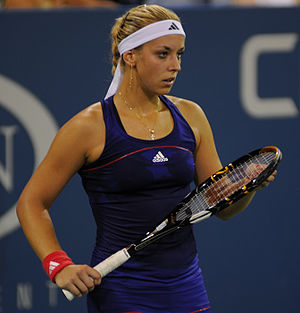
Family Circle Cup 2009
Family Circle Cup 2009 blev vundet af Sabine Lisicki (billedet) med en finalesejr over Caroline Wozniacki.
Family Circle Cup 2009 var en professionel tennisturnering for kvinder, der blev spillet udendørs på grusbaner i Family Circle Tennis Center i Charleston, South Carolina, USA. Turneringen var sæsonens sjette WTA Premier-turnering på WTA Tour 2009 og blev spillet den 13. – 19. april 2009.